Kōnan Station (Aichi)

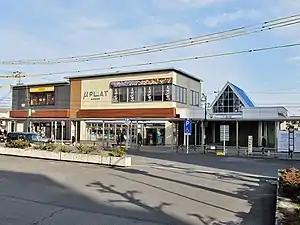
Kōnan Station precincts, February 2019

Kōnan Station is served by the Meitetsu Inuyama Line, and is located 16.2 kilometers from the starting point of the line at .